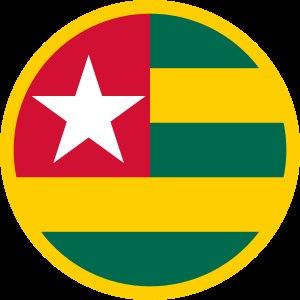
Depuis 1961, les Forces armées du Togo comprennent l'armée de terre togolaise, la marine togolaise, l'armée de l'air togolaise et la Gendarmerie nationale togolaise.